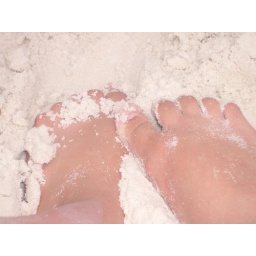
whitehaven beach feet in sand